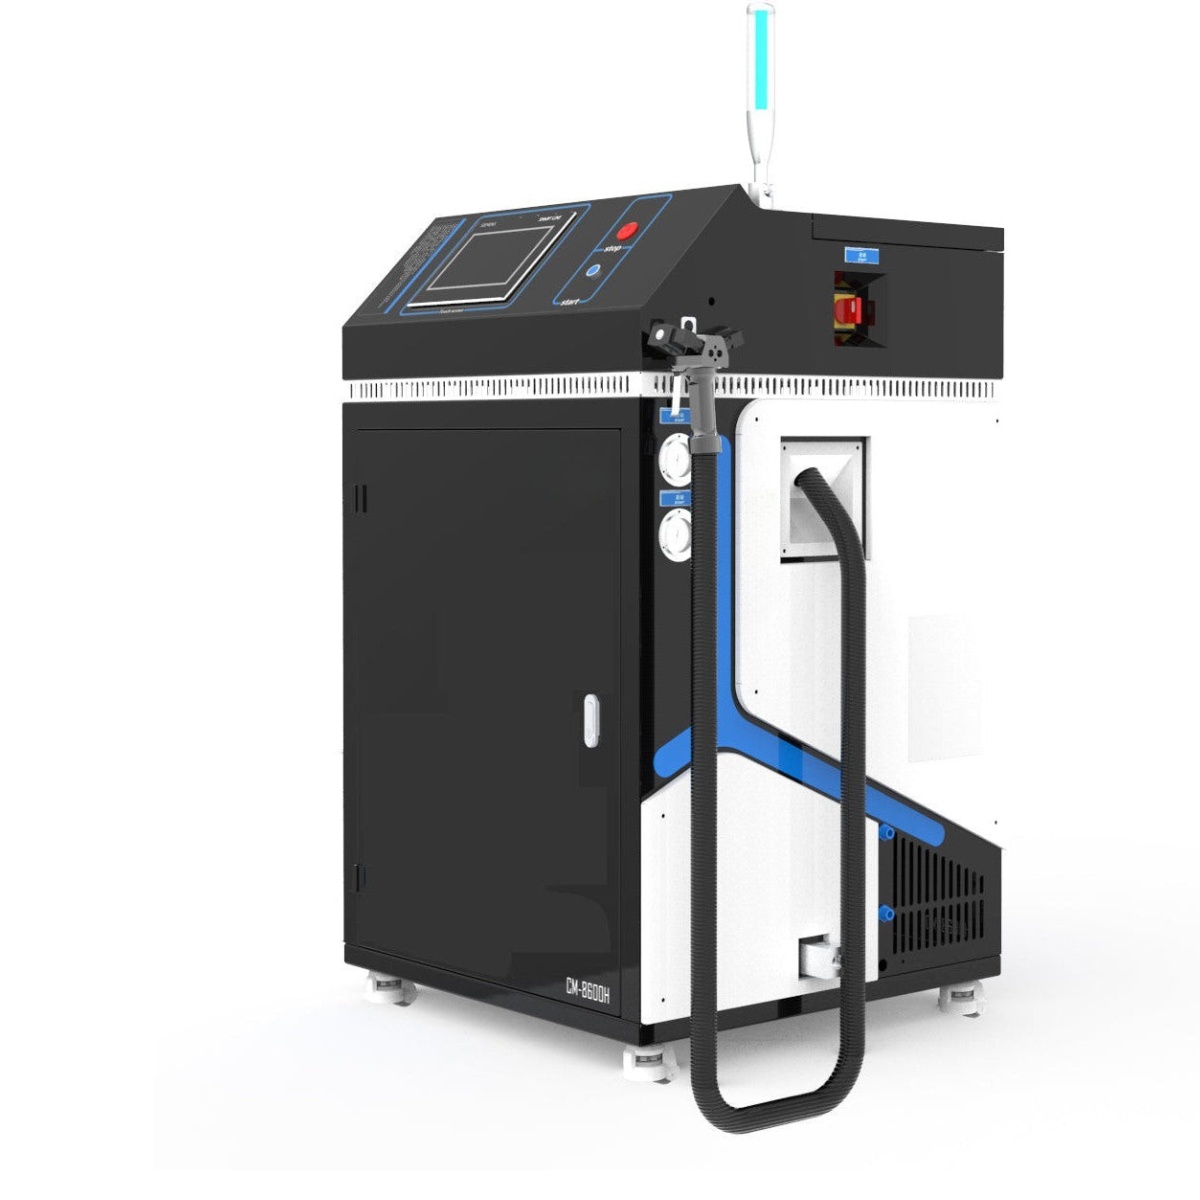
JAVAC Refrigerant Charging Machine
Brand: JAVAC
CM8600 refrigerant recovery charging filling machine series is specially designed for fast-speed refrigerant charging at the refrigerator production line. It features by high speed of charging and accuracy. multiple functions,s etc. The machines are compatible with refrigerants of CFC, HFC, HC, etc. The machine can also be customized according to your special requirements. Application Refrigerator, Air Condition, Chiller, Freezer & Water Dispenser Feature Adopting CNC technology allows the data processing with accurate and easy operation Suitable for various refrigerants R134a, R22, R410A, R600A, etc. Siemens PLC and a colourful touch screen control system. Adopt high high-accuracy flowmeter for high filling accuracy The pneumatic booster ensures stable pressure and supplies a large charging quantity. The continuous charging/filling quantity up to 99999g There's an automatic prompt function when the cylinder is lacking refrigerant The vacuum time and inspection leak time can be adjusted according to your requirements. This machine has vacuum, leak detection, charging/filling, and recovery refrigerant function Specification Filling accuracy is ≤ ± 0.5% Horsepower:2HP Voltage：380V 50Hz/220V 50Hz Required Air Supply Pressure:0.6-0.8Bar Suitable Refrigerant: R134/R410A/R32/R600/R290/R407C Charging Speed: ≥100g/s Charging Gun Injector: Hansen 1/4'' or 3/8'' connector
Category: Hardware > Heating, Ventilation & Air Conditioning > HVAC Controls